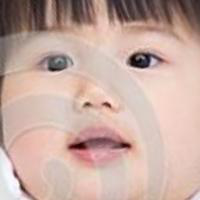
Age group: age 01-10